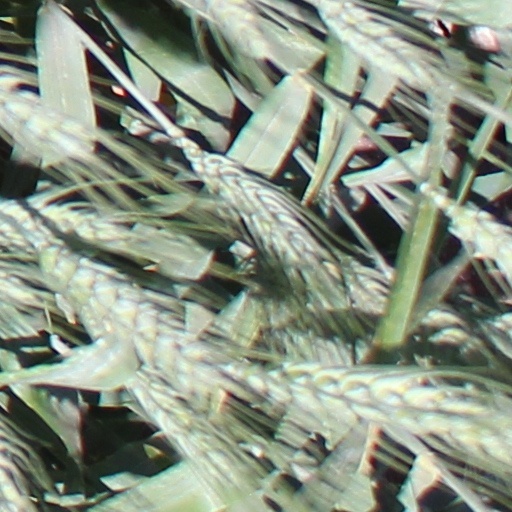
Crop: wheat